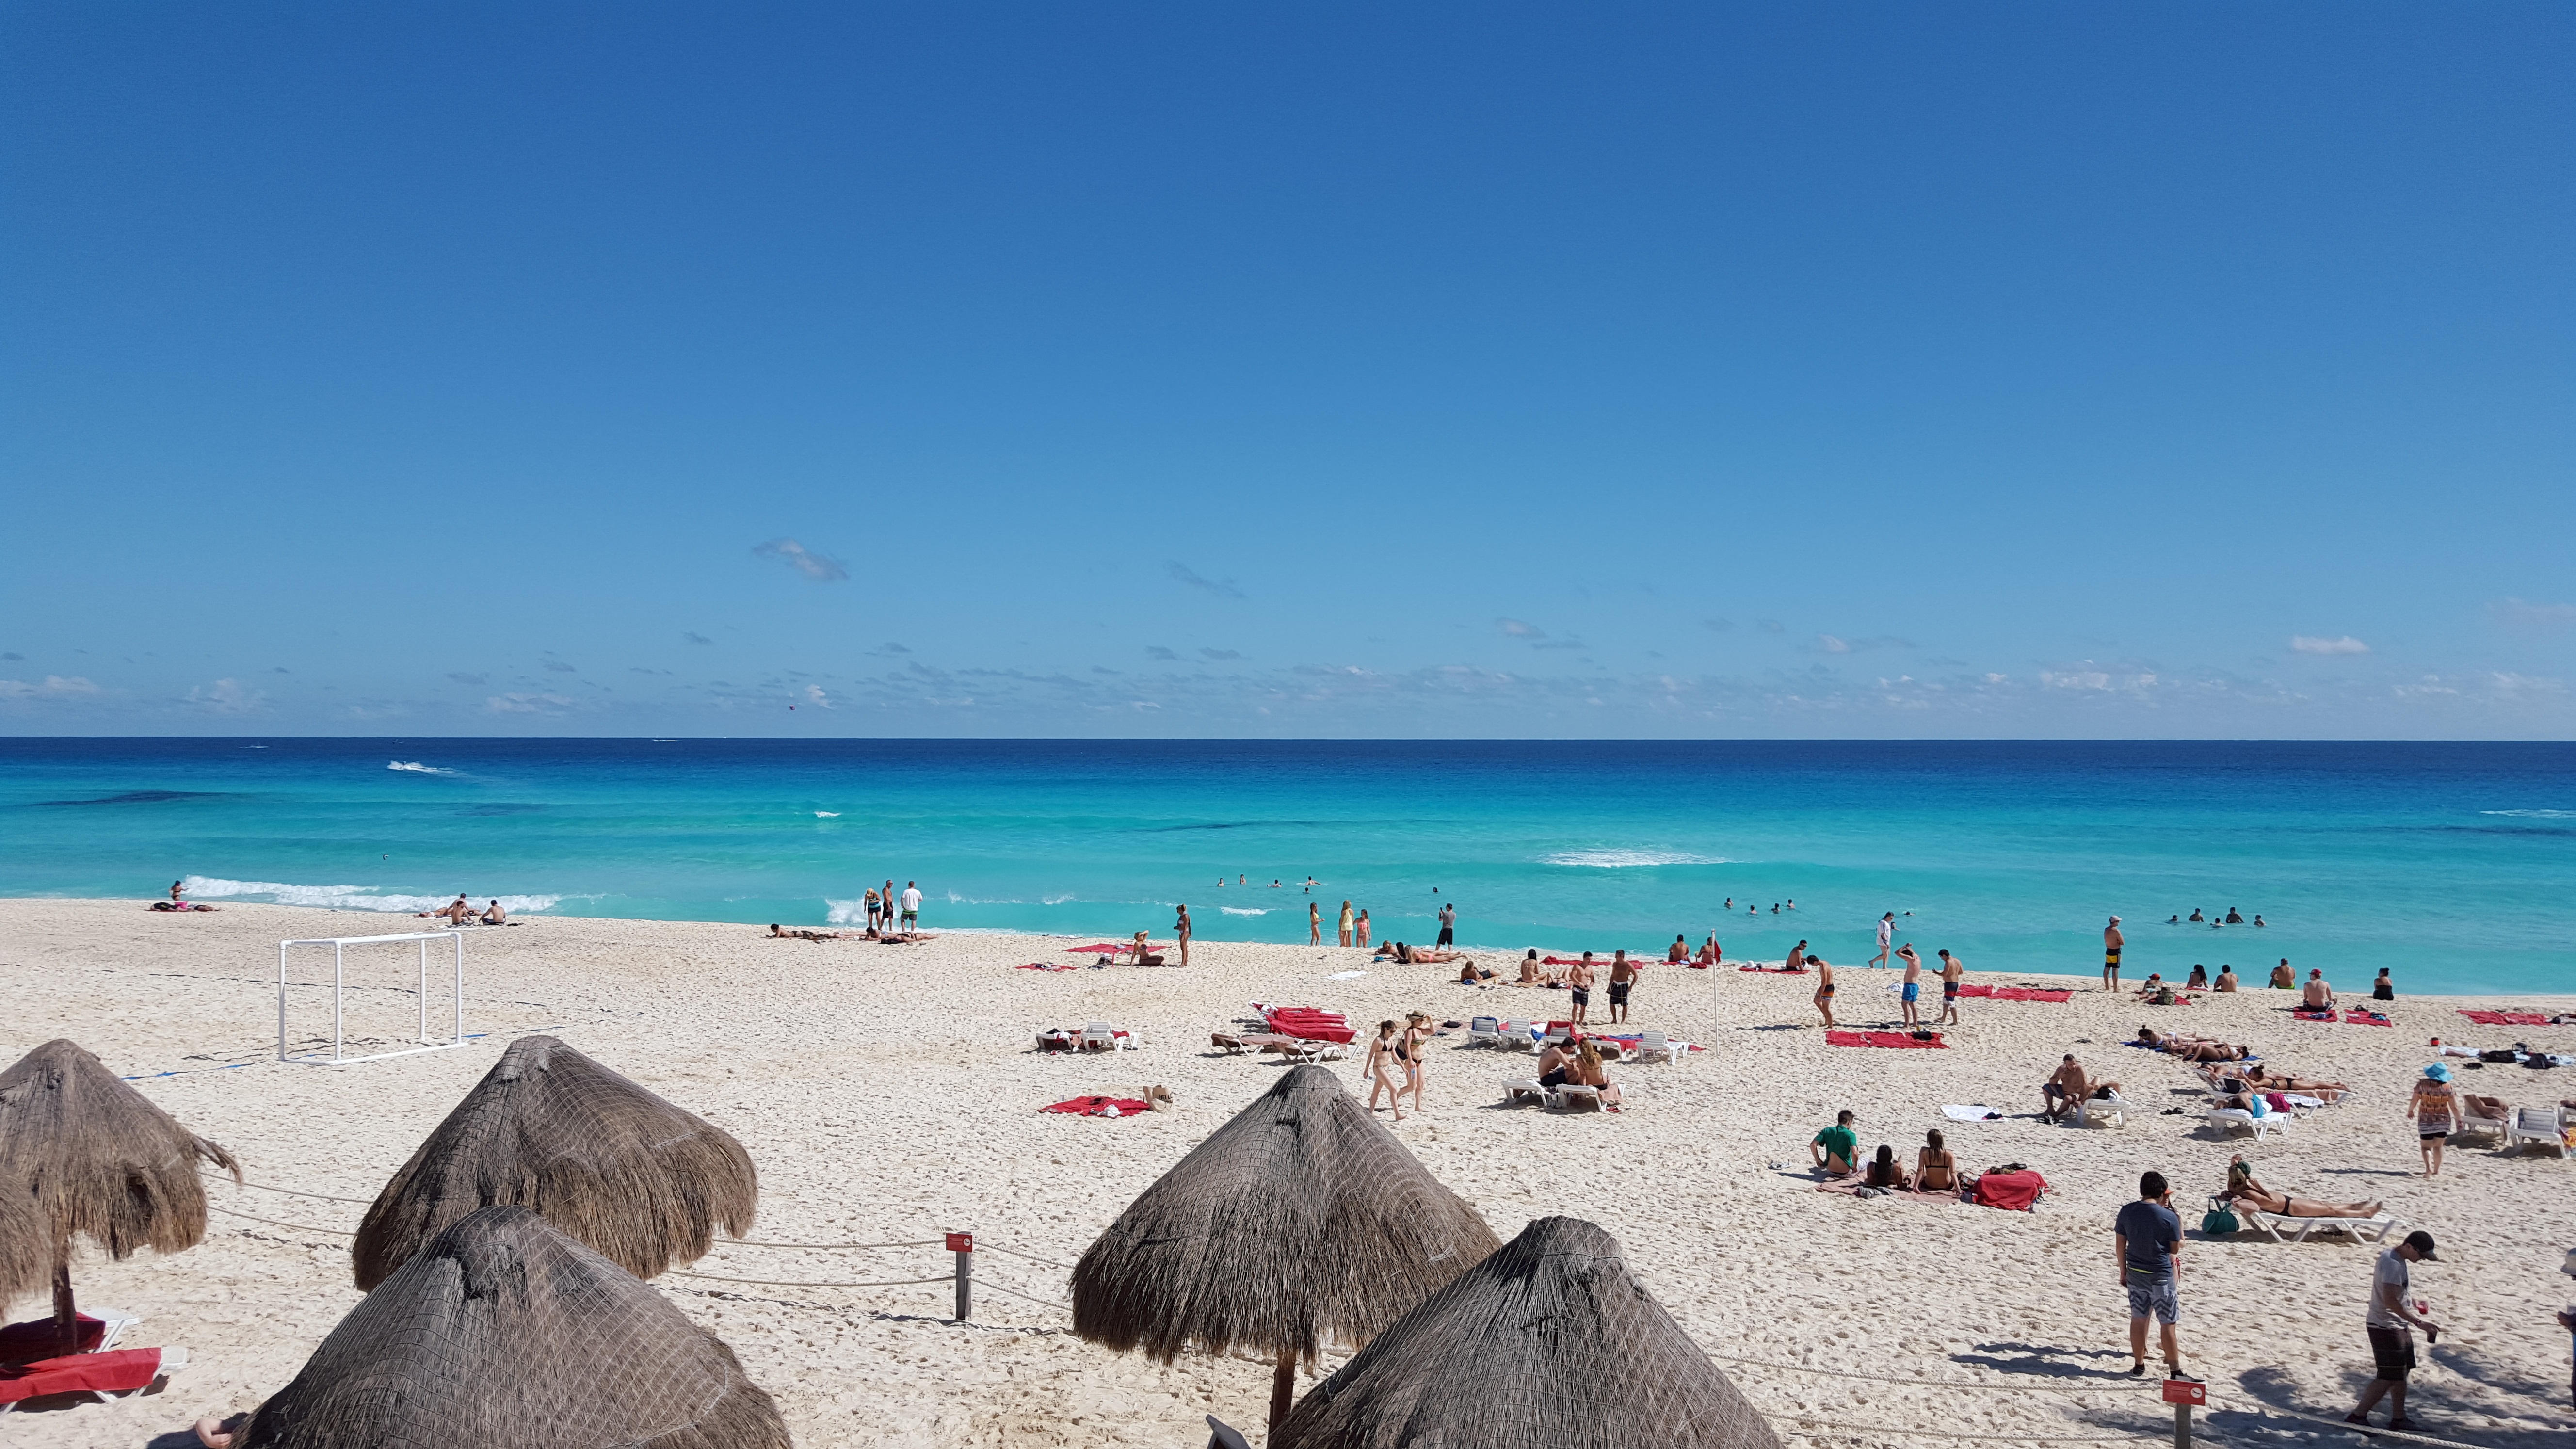
beach, sea, coast, sand, ocean, horizon, sun, warm, shore, vacation, bay, body of water, cancun, cape